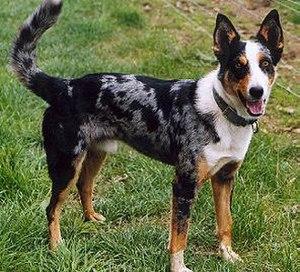
La robe d'un chien domestique se réfère à la répartition de couleur des poils sur le corps de l'animal et à la pigmentation de sa truffe et de sa peau. Selon les races et les variations génétiques individuelles, les chiens peuvent avoir un pelage très varié.